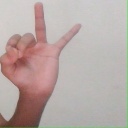
अक्षर: ण